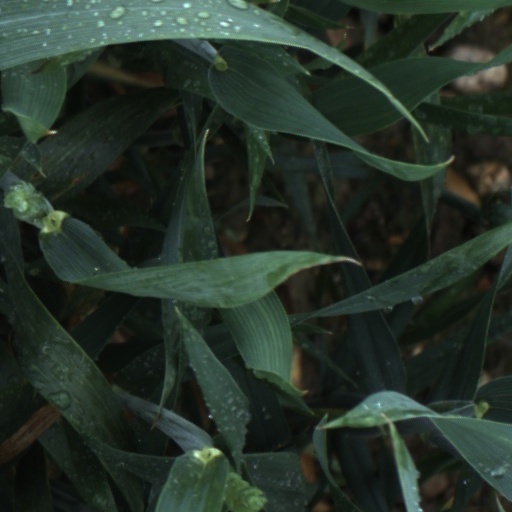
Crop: wheat